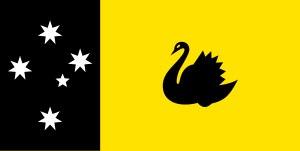
Le drapeau de l'Australie-Occidentale est le drapeau officiel de l'État de l'Australie-Occidentale, en Australie. Sa version actuelle a été adoptée en 1953.